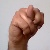
The image shows a hand gesture representing the letter 'N' in Indian Sign Language.